IRT Lenox Avenue Line

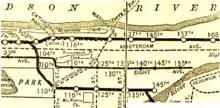
A map of the Lenox Avenue Line from 1906

The line opened south of 145th Street just after midnight on November 23, 1904, as part of the IRT's original system. It was known as the East Side Subway or East Side Branch at the time, as it was the spur of the main line to the east side. The first train ran from the line onto the IRT White Plains Road Line (known as the West Farms Branch or the West Farms Extension) just after midnight on July 10, 1905. Soon after the line opened, it was speculated that it would bring prosperity to Harlem. The line ran across the path of the Harlem Creek, a creek that had once been located above ground but had been buried by the first decade of the 20th century. The creek's presence caused flooding in the line's early years, especially around 116th Street. In April 1907, IRT officials decided to create a concrete drain beneath the Lenox Avenue Line tunnel, during which time trains in both directions ran on the southbound track during late nights. In Fiscal Year 1910, the bottom of the tunnel at the south end of the 116th Street station was rebuilt to prevent leaking.